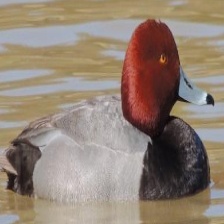
Species: RED HEADED DUCK
Scientific name: AYTHYA AMERICANA
ImageNet parent category: drake